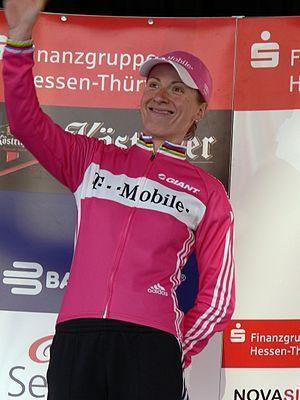
L'équipe cycliste Canyon-SRAM est une équipe cycliste féminine allemande. Elle est issue de l'équipe T-Mobile créée en 2002 et a également portée le nom de High Road, Columbia, Columbia-Highroad, Columbia-HTC, HTC-Columbia, HTC-Highroad et Specialized-Lululemon au cours de son histoire. Elle a également alterné entre le pavillon allemand et américain. L'homme d'affaire américain Bob Stapleton a pris une grande part dans sa formation, puis a dirigé directement l'équipe, conjointement avec l'équipe masculine, de 2005 à 2011. En 2012, après l'arrêt de l'équipe masculine, Kristy Scrymgeour reprend l'équipe féminine. Son directeur sportif est Ronny Lauke depuis 2008. En 2016, ce dernier devient directeur de la formation.
La saison 2006 de l'équipe T-mobile est la cinquième de l'équipe. À l'origine sélection permanente américaine, l'équipe devient véritablement internationale et se font dans la structure de l'équipe masculine. L'arrivée de Judith Arndt renforce considérablement l'équipe. Lyne Bessette et Christina Becker rejoignent également l'équipe, alors que Kristin Armstrong la quitte. Avec Ina-Yoko Teutenberg, Judith Arndt joue les premiers rôles en coupe du monde. Les deux en remportent trois manches : Ina-Yoko Teutenberg gagnant la Geelong World Cup et le Rotterdam Tour, Judith Arndt s'imposant sur la Coupe du Monde de Montréal. Au classement final, Teutenberg finit seconde, Arndt quatrième, l'équipe prenant la seconde place. Au classement UCI, l'équipe termine cinquième.
Judith Arndt est une cycliste allemande, professionnelle entre 1999 et 2012, et militante lesbienne. Durant sa carrière, elle pratique le cyclisme sur route et le cyclisme sur piste, où elle compte un total de quatre titres mondiaux et trois médailles olympiques. Coureuse complète, elle se révèle être une spécialiste du contre-la-montre et des courses par étape. Elle est ainsi sacrée neuf fois championne d'Allemagne contre-la-montre, pour deux titres dans l'épreuve en ligne. En 2004, elle termine la saison numéro un mondiale. Elle a été neuf fois dans le top trois mondial à la fin de la saison. En 2008, elle remporte la Coupe du monde. On dénombre également à son palmarès deux Tours de l'Aude, deux victoires au Tour des Flandres, deux Coupes du monde cycliste féminine de Montréal, un Tour de Nuremberg, le Rotterdam Tour, le GP of Wales, deux podiums sur le Tour d'Italie et cinq sur la Flèche wallonne.